Nancy Foster

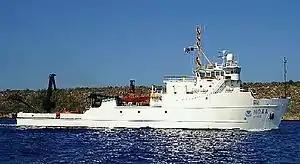
NOAAS "Nancy Foster" is NOAA a coastal oceanography vessel.

In 1993, Foster received a Department of Commerce Gold Medal. In 1997, Foster was the first recipient of the Dr. Nancy Foster Award for Habitat Conservation, given to her in recognition of her work in establishing the Office of Habitat Conservation.In 1999, she received a Presidential Rank Award for Meritorious Service.